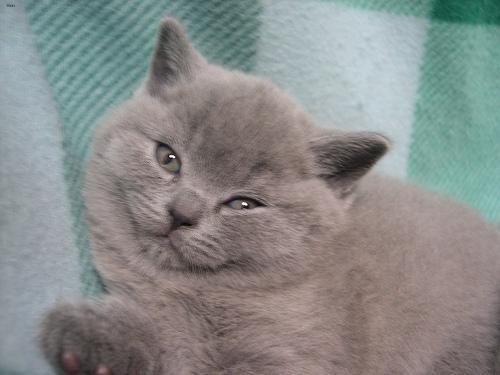
British Shorthair